Downtown Salt Lake City

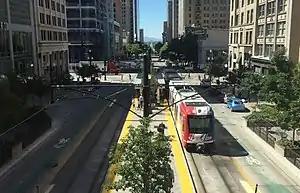
City Center TRAX Station, looking south on Main Street

Downtown's layout was first planned in 1833, 17 years before Salt Lake City was founded. Joseph Smith designed the Plat of Zion, a plan for cities of 20,000 people each that followed city blocks with self-sufficient family farms surrounding several temples in the center. Smith meant for this plan to be applied to the City of Zion in the Midwestern United States, but following persecution and Smith's assassination, the plans were carried westward by the Mormon pioneers. Downtown Salt Lake began to form in 1847 when Brigham Young chose the site of the Salt Lake Temple of the Church of Jesus Christ of Latter-day Saints, forming the core of the settlement. Temple Square became the center of the grid system, bounded by South Temple, West Temple, North Temple, and East Temple Streets. Streets are named according to their distance and direction from the southeast corner of Temple Square; for example 200 West is two blocks west of this meridian, while 400 South is four blocks south. East Temple was popularly known as Main Street, and was officially renamed sometime in the late 19th century. It remains as the commercial and economic center of the city today.